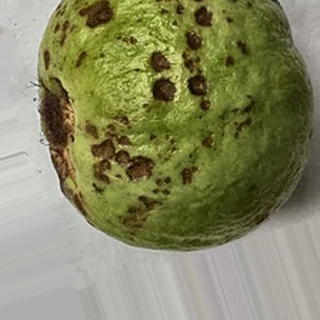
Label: guava_anthracnose